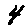
Label: 4